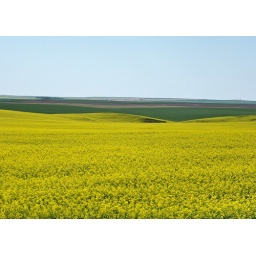
Yellow and green fields seen in Rural Municipality of Lacadena, Saskatchewan in July 2010. The yellow is from canola flowers.